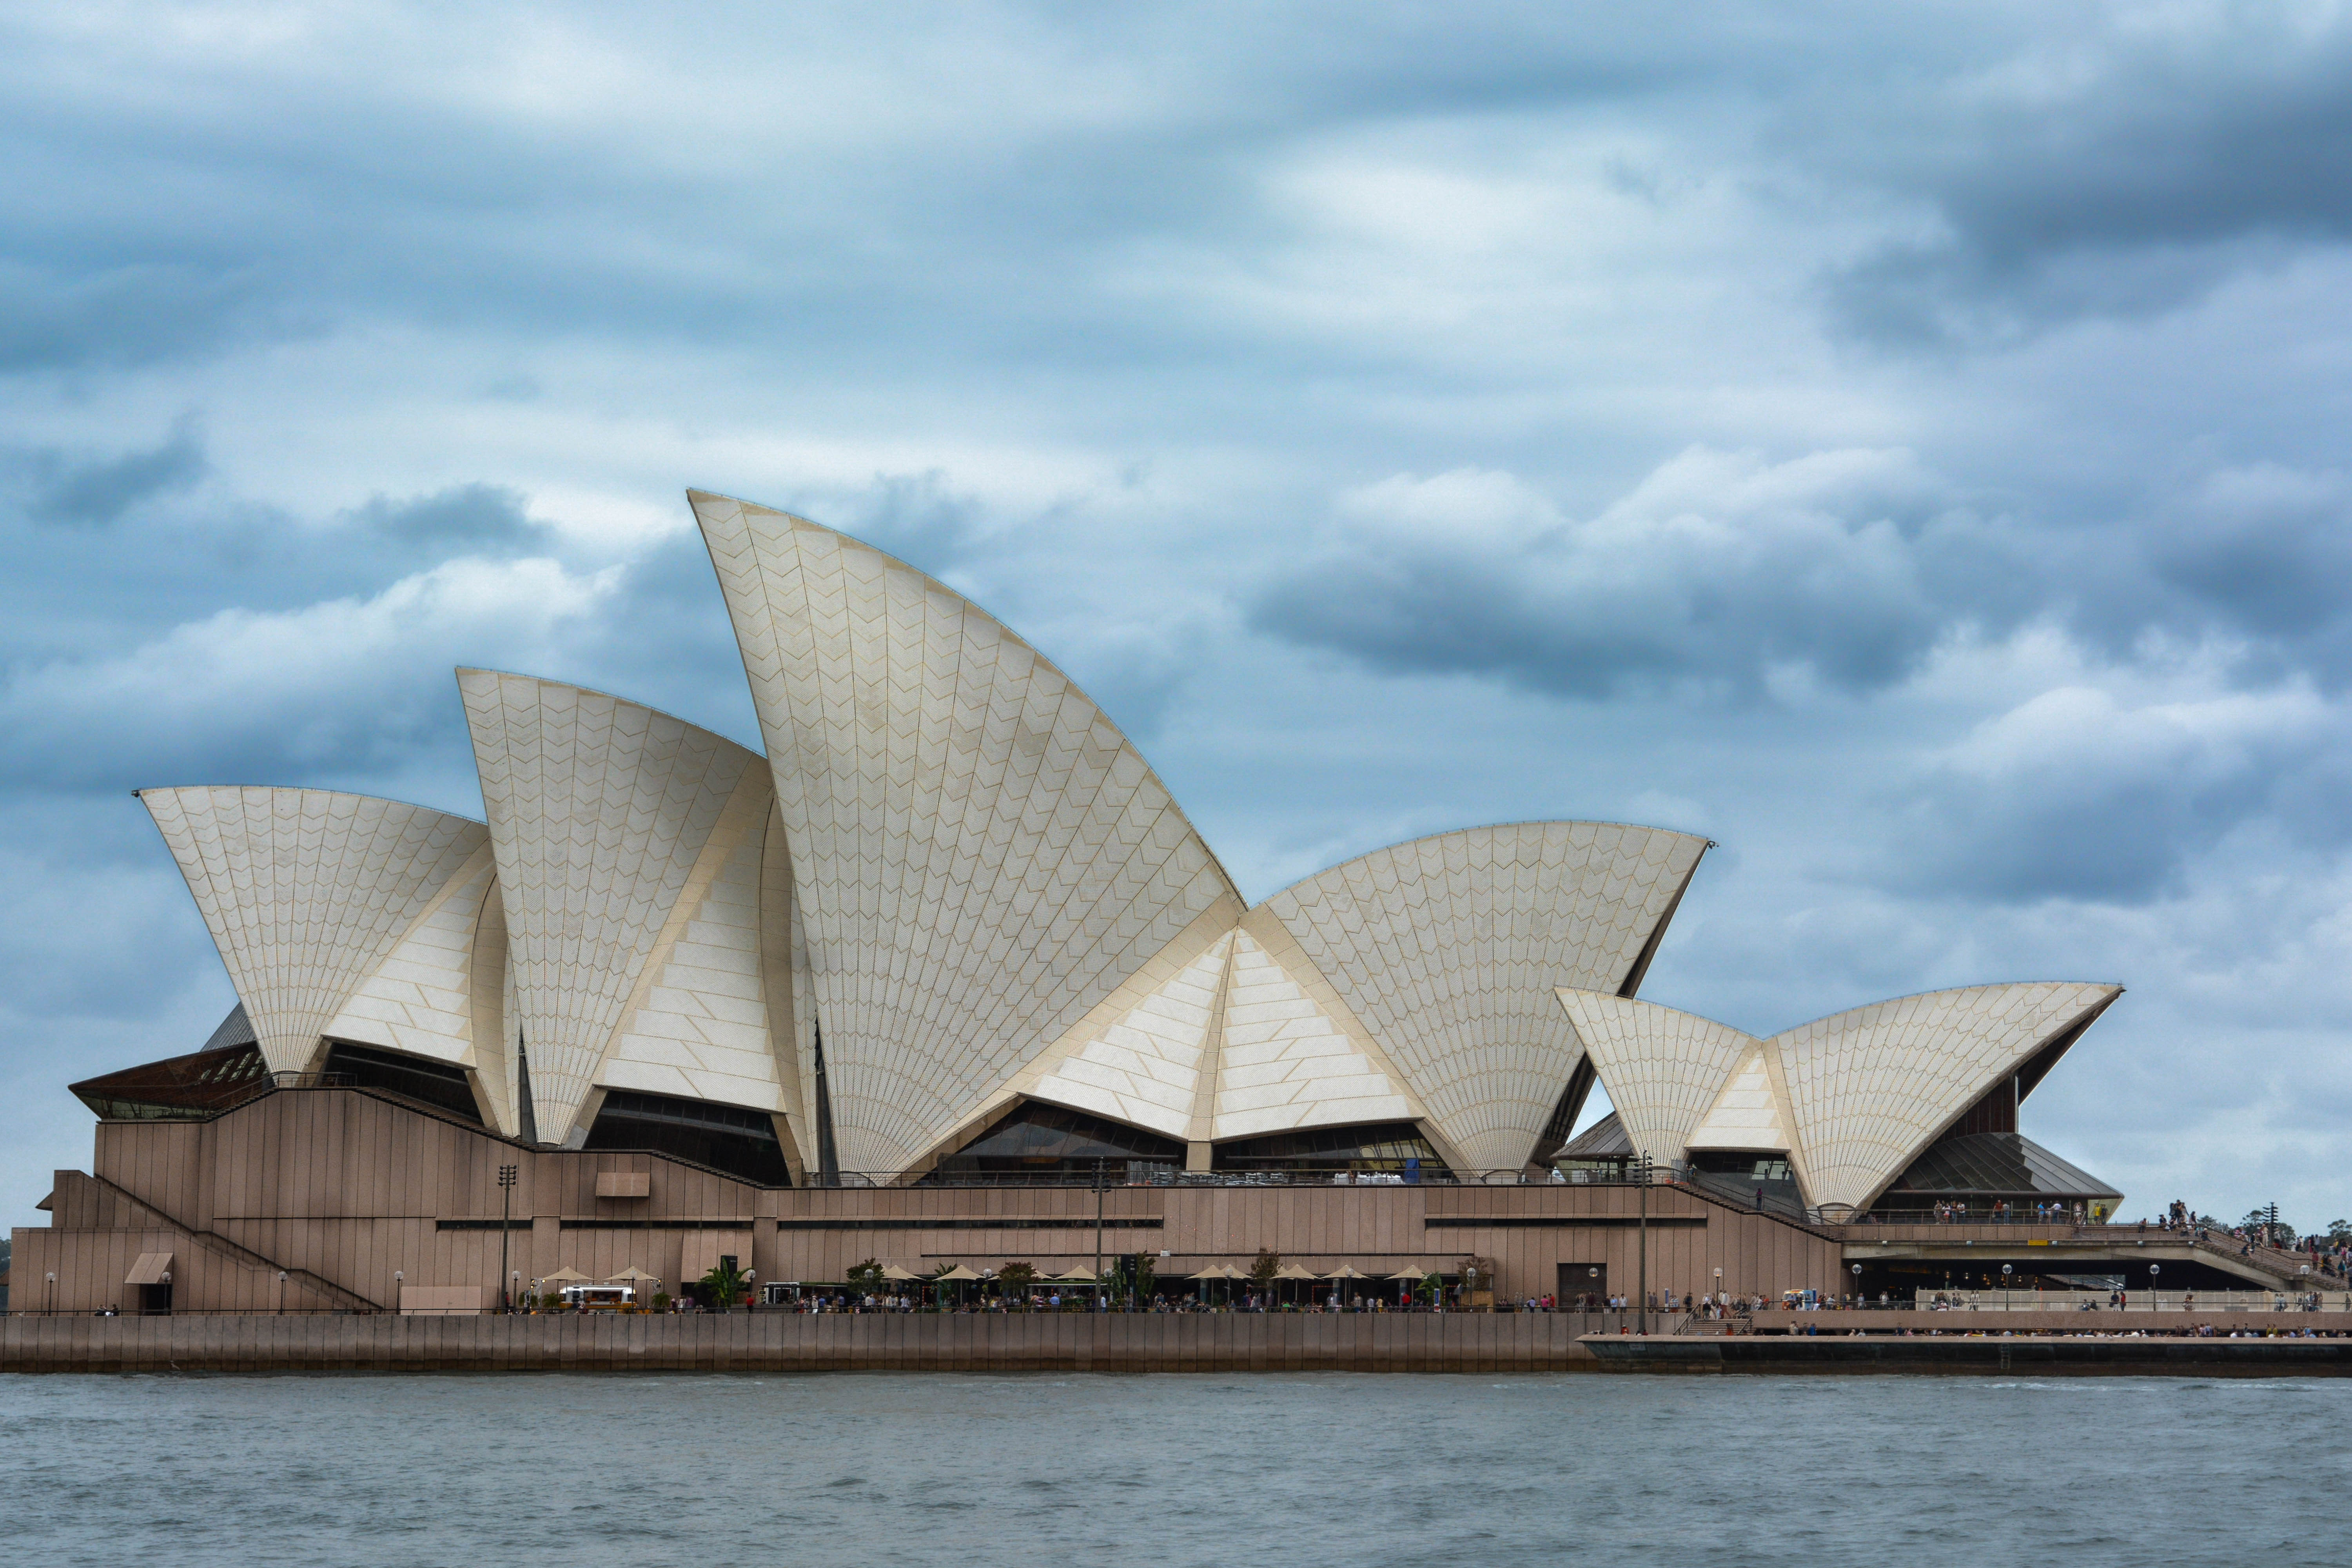
architecture, structure, sky, building, monument, sydney, opera house, landmark, harbour, nikon, australia, nsw, sydneyoperahouse, d7100, sydneyharbour, operahouse